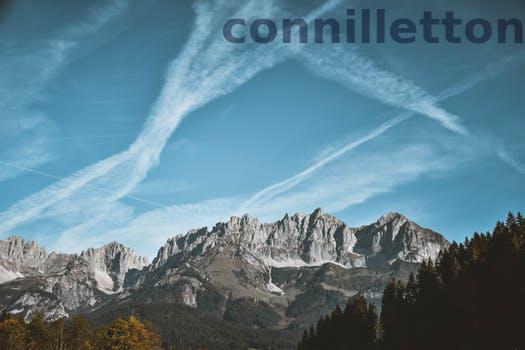
Label: Watermark